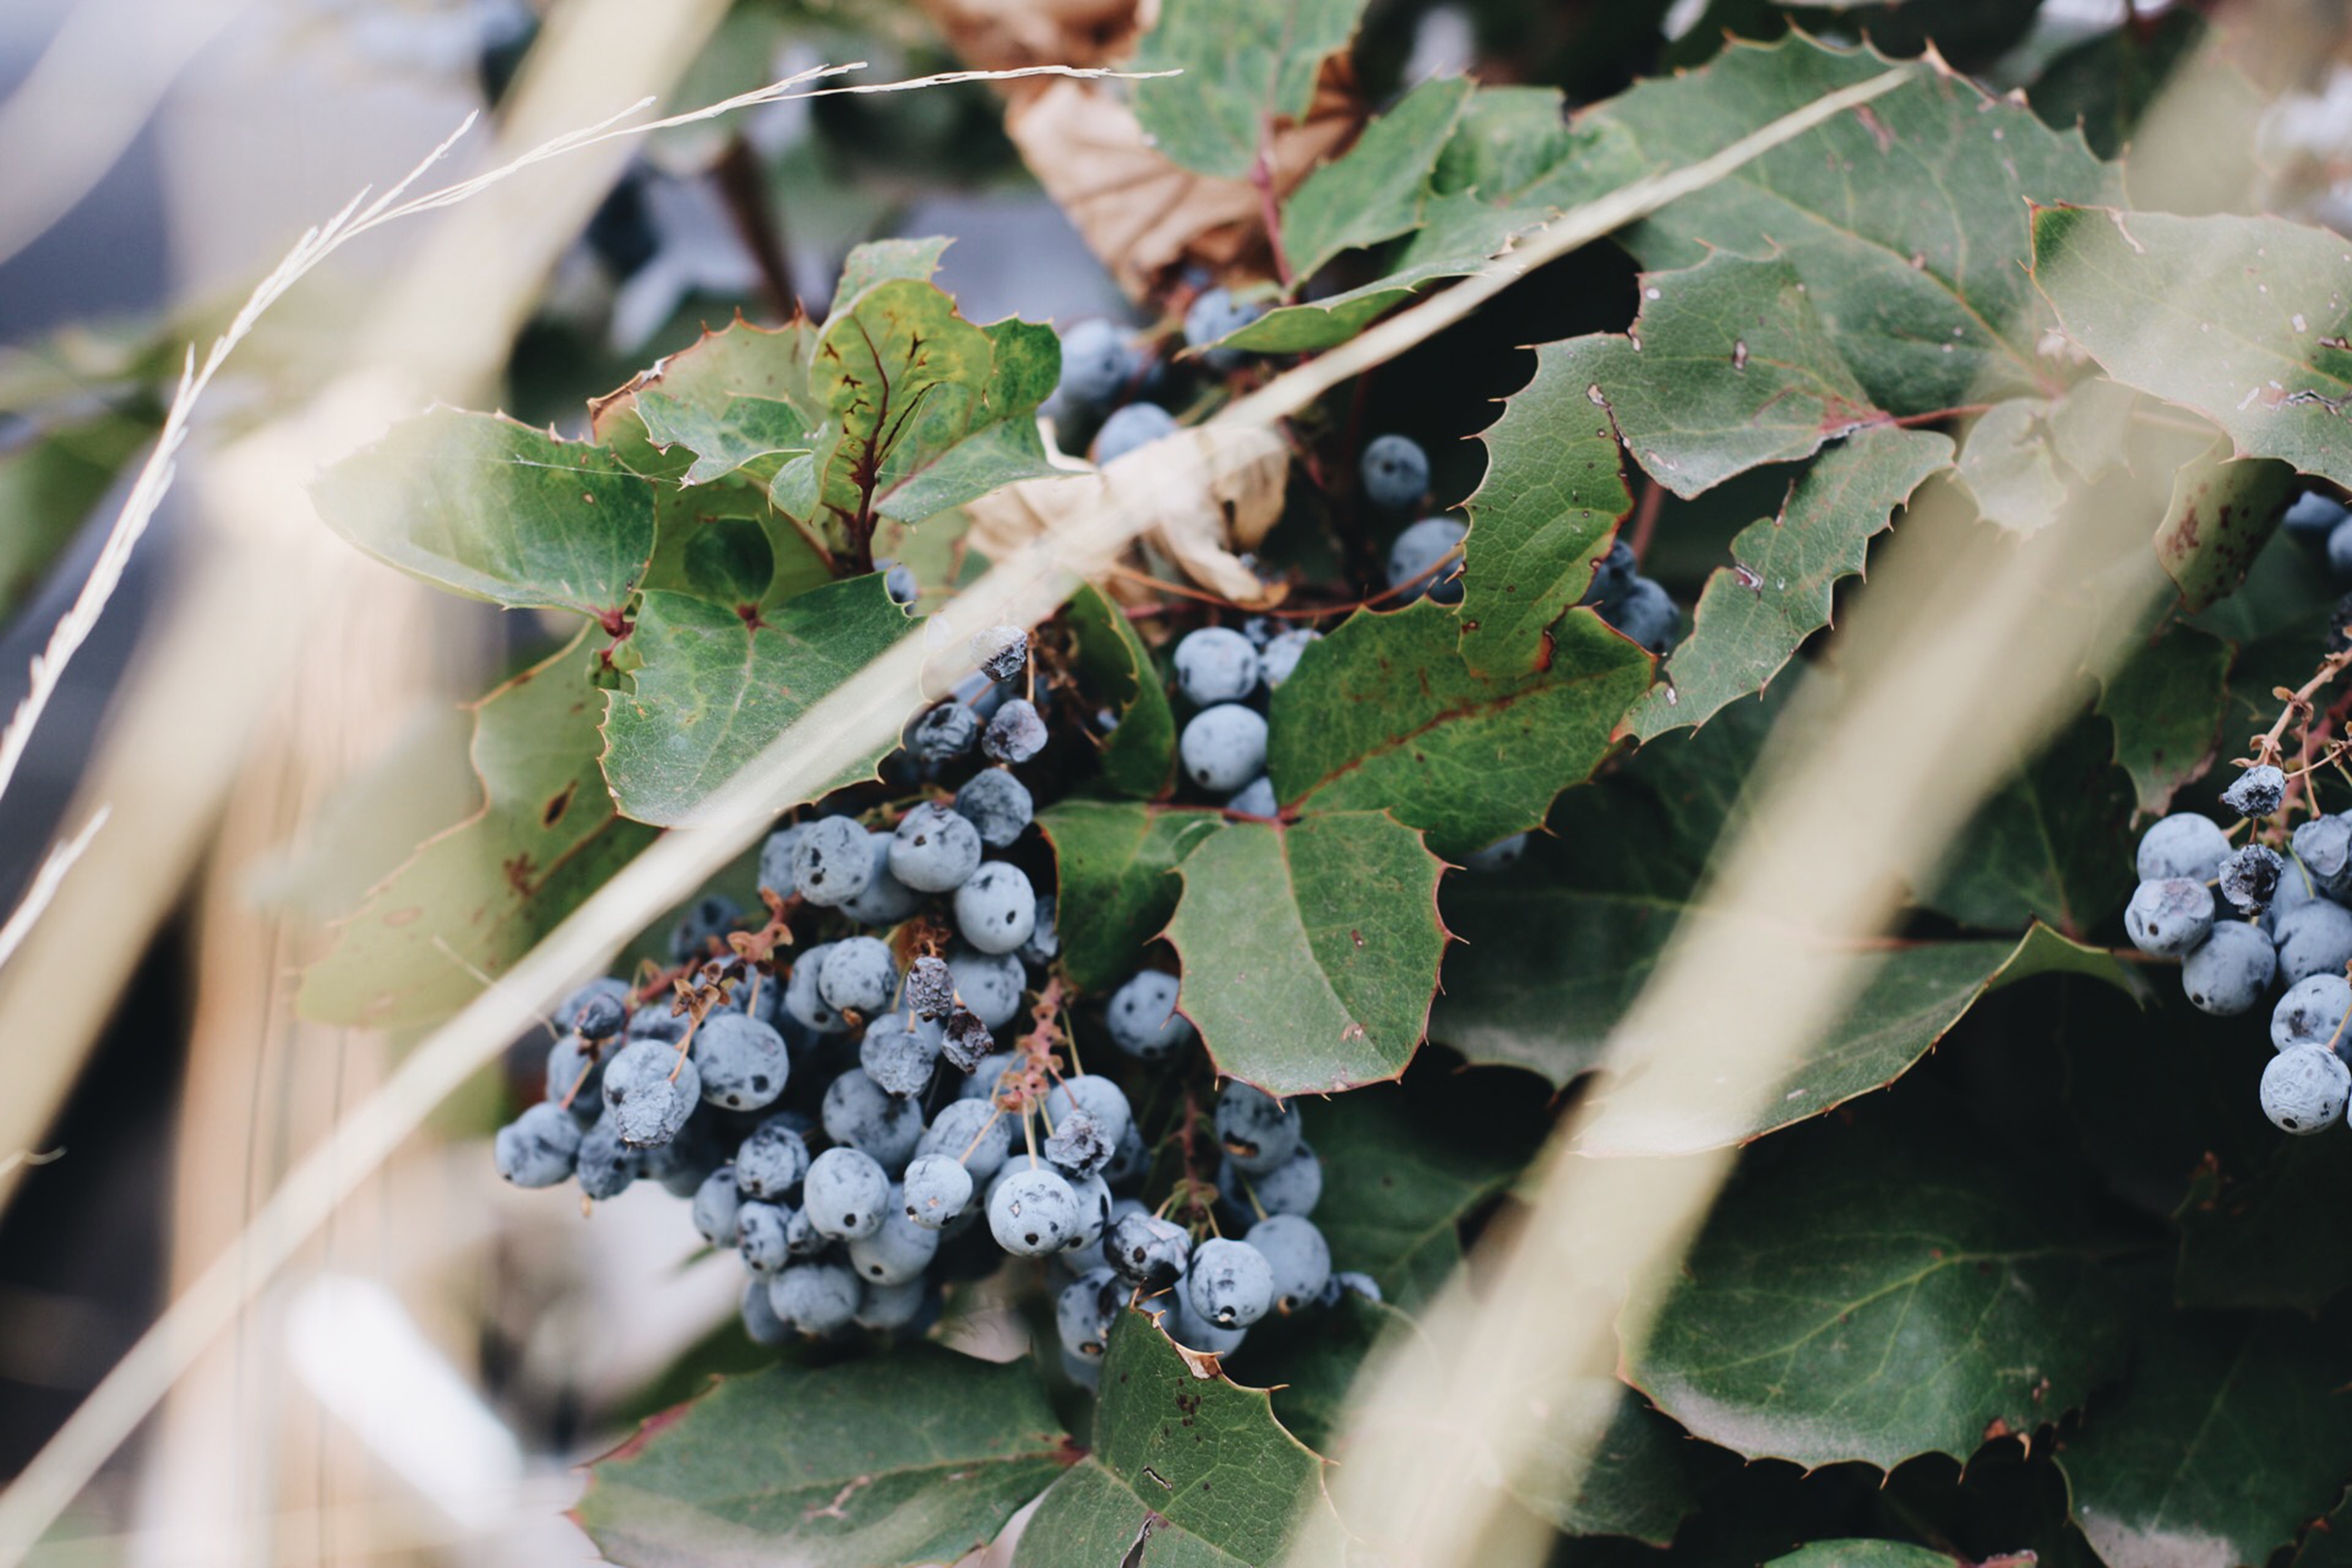
tree, nature, branch, plant, grape, fruit, berry, leaf, flower, food, produce, autumn, botany, garden, flora, season, blackberry, shrub, flowering plant, land plant